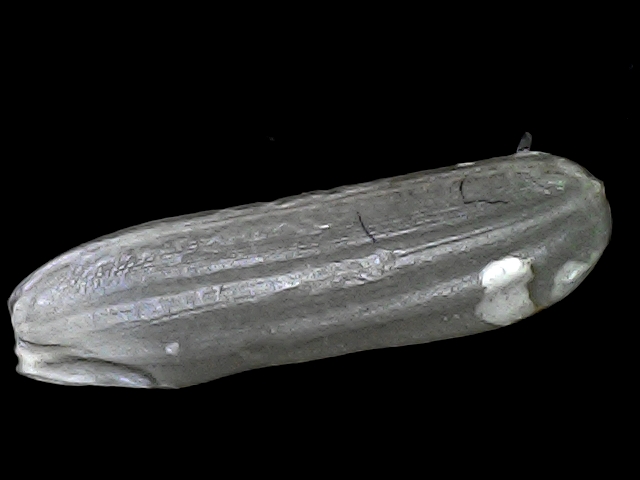
Rice variety: BRRI102